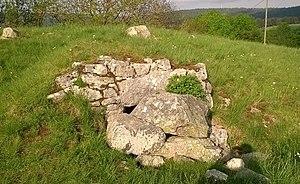
montregard11
Montregard est une commune française située dans le département de la Haute-Loire en région Auvergne-Rhône-Alpes.